Gyula Sax

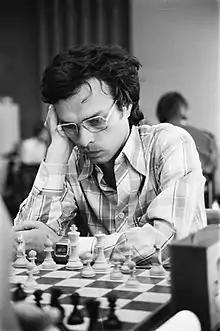
Sax in 1979

Gyula Sax (18 June 1951 – 25 January 2014) was a Hungarian chess grandmaster and International Arbiter (1995).